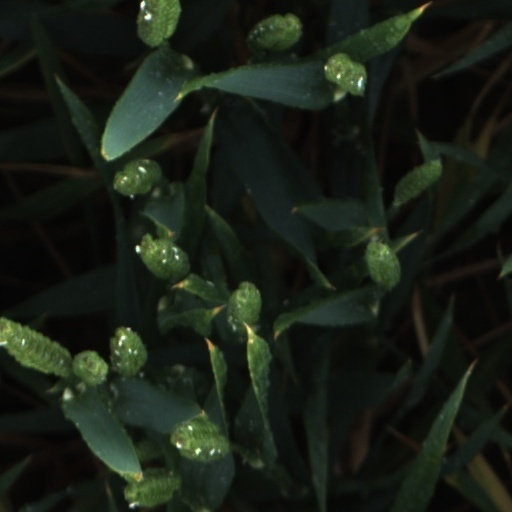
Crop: wheat